Ernests Blanks

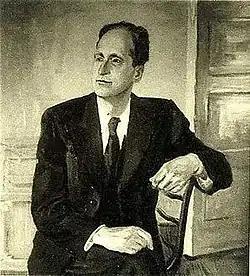
Ernests Blanks, portrait painted during the Second World War by Kārlis Miesnieks

Ernests Blanks ( in Braslava, Valmiera County, Governorate of Livonia, Russian Empire – 31 January 1972 in Palma, Majorca, Spain), publicist, the first to publicly advocate for Latvia's independence in 1917.